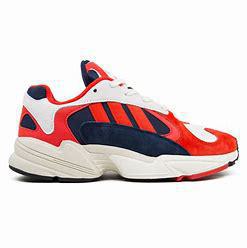
Brand: Adidas
Model: Yung 1